Saalfeld (Saale) station

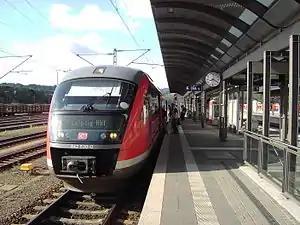
Class 642 diesel multiple unit in Saalfeld station on its way to Leipzig

Saalfeld station (called "Saalfeld (Saale)" or "Saalfeld (S)" by Deutsche Bahn) is the station in the city of Saalfeld in the southeast of the German state of Thuringia. It is classified by Deutsche Bahn as a category 3 station.